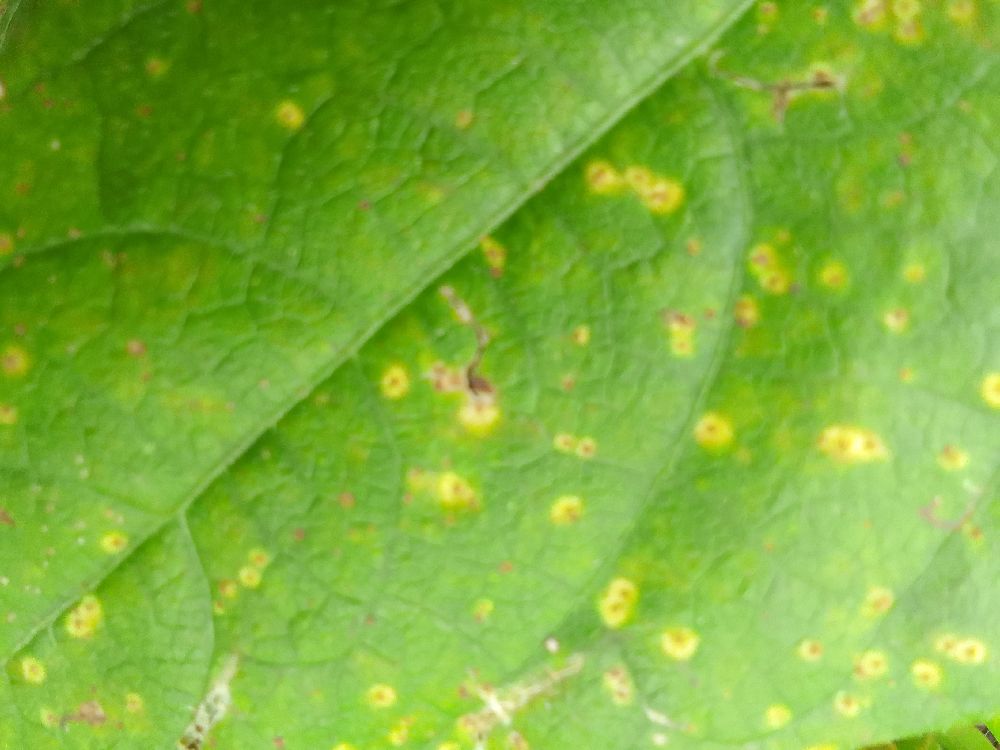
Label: rust